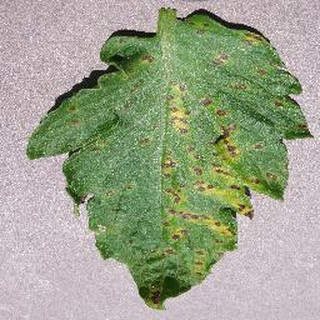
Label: tomato_septoria_leaf_spot